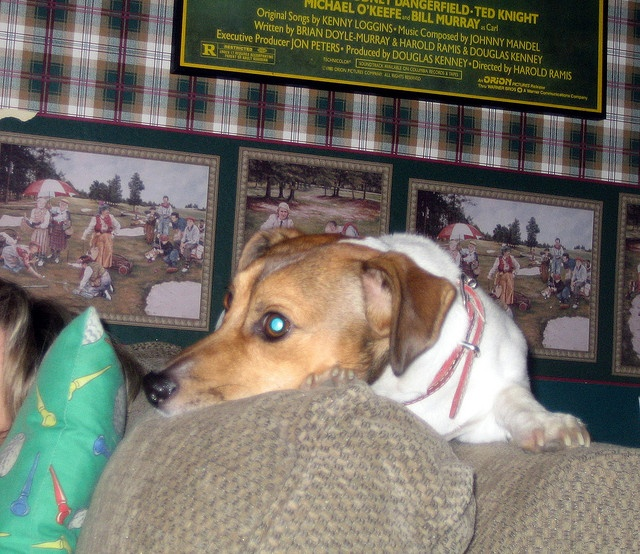
A dog laying on top of a couch in a home.
A little dog is on top of a couch with some pictures behind him.
The dog is laying on top of the couch.
A dog lays down on the back of a couch.
A brown and white dog resting on top of a couch.